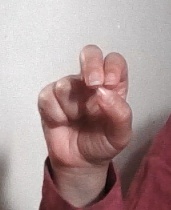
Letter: gaaf